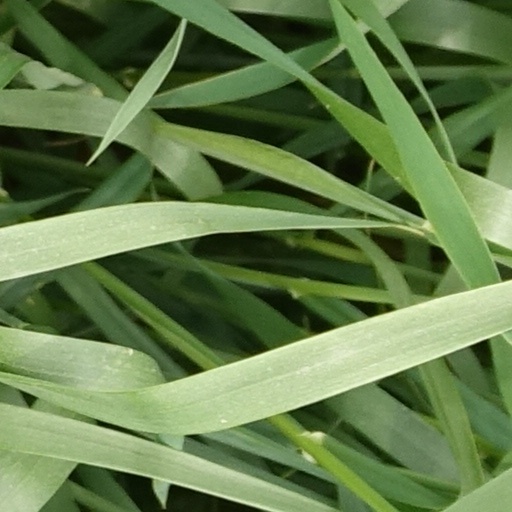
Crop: wheat